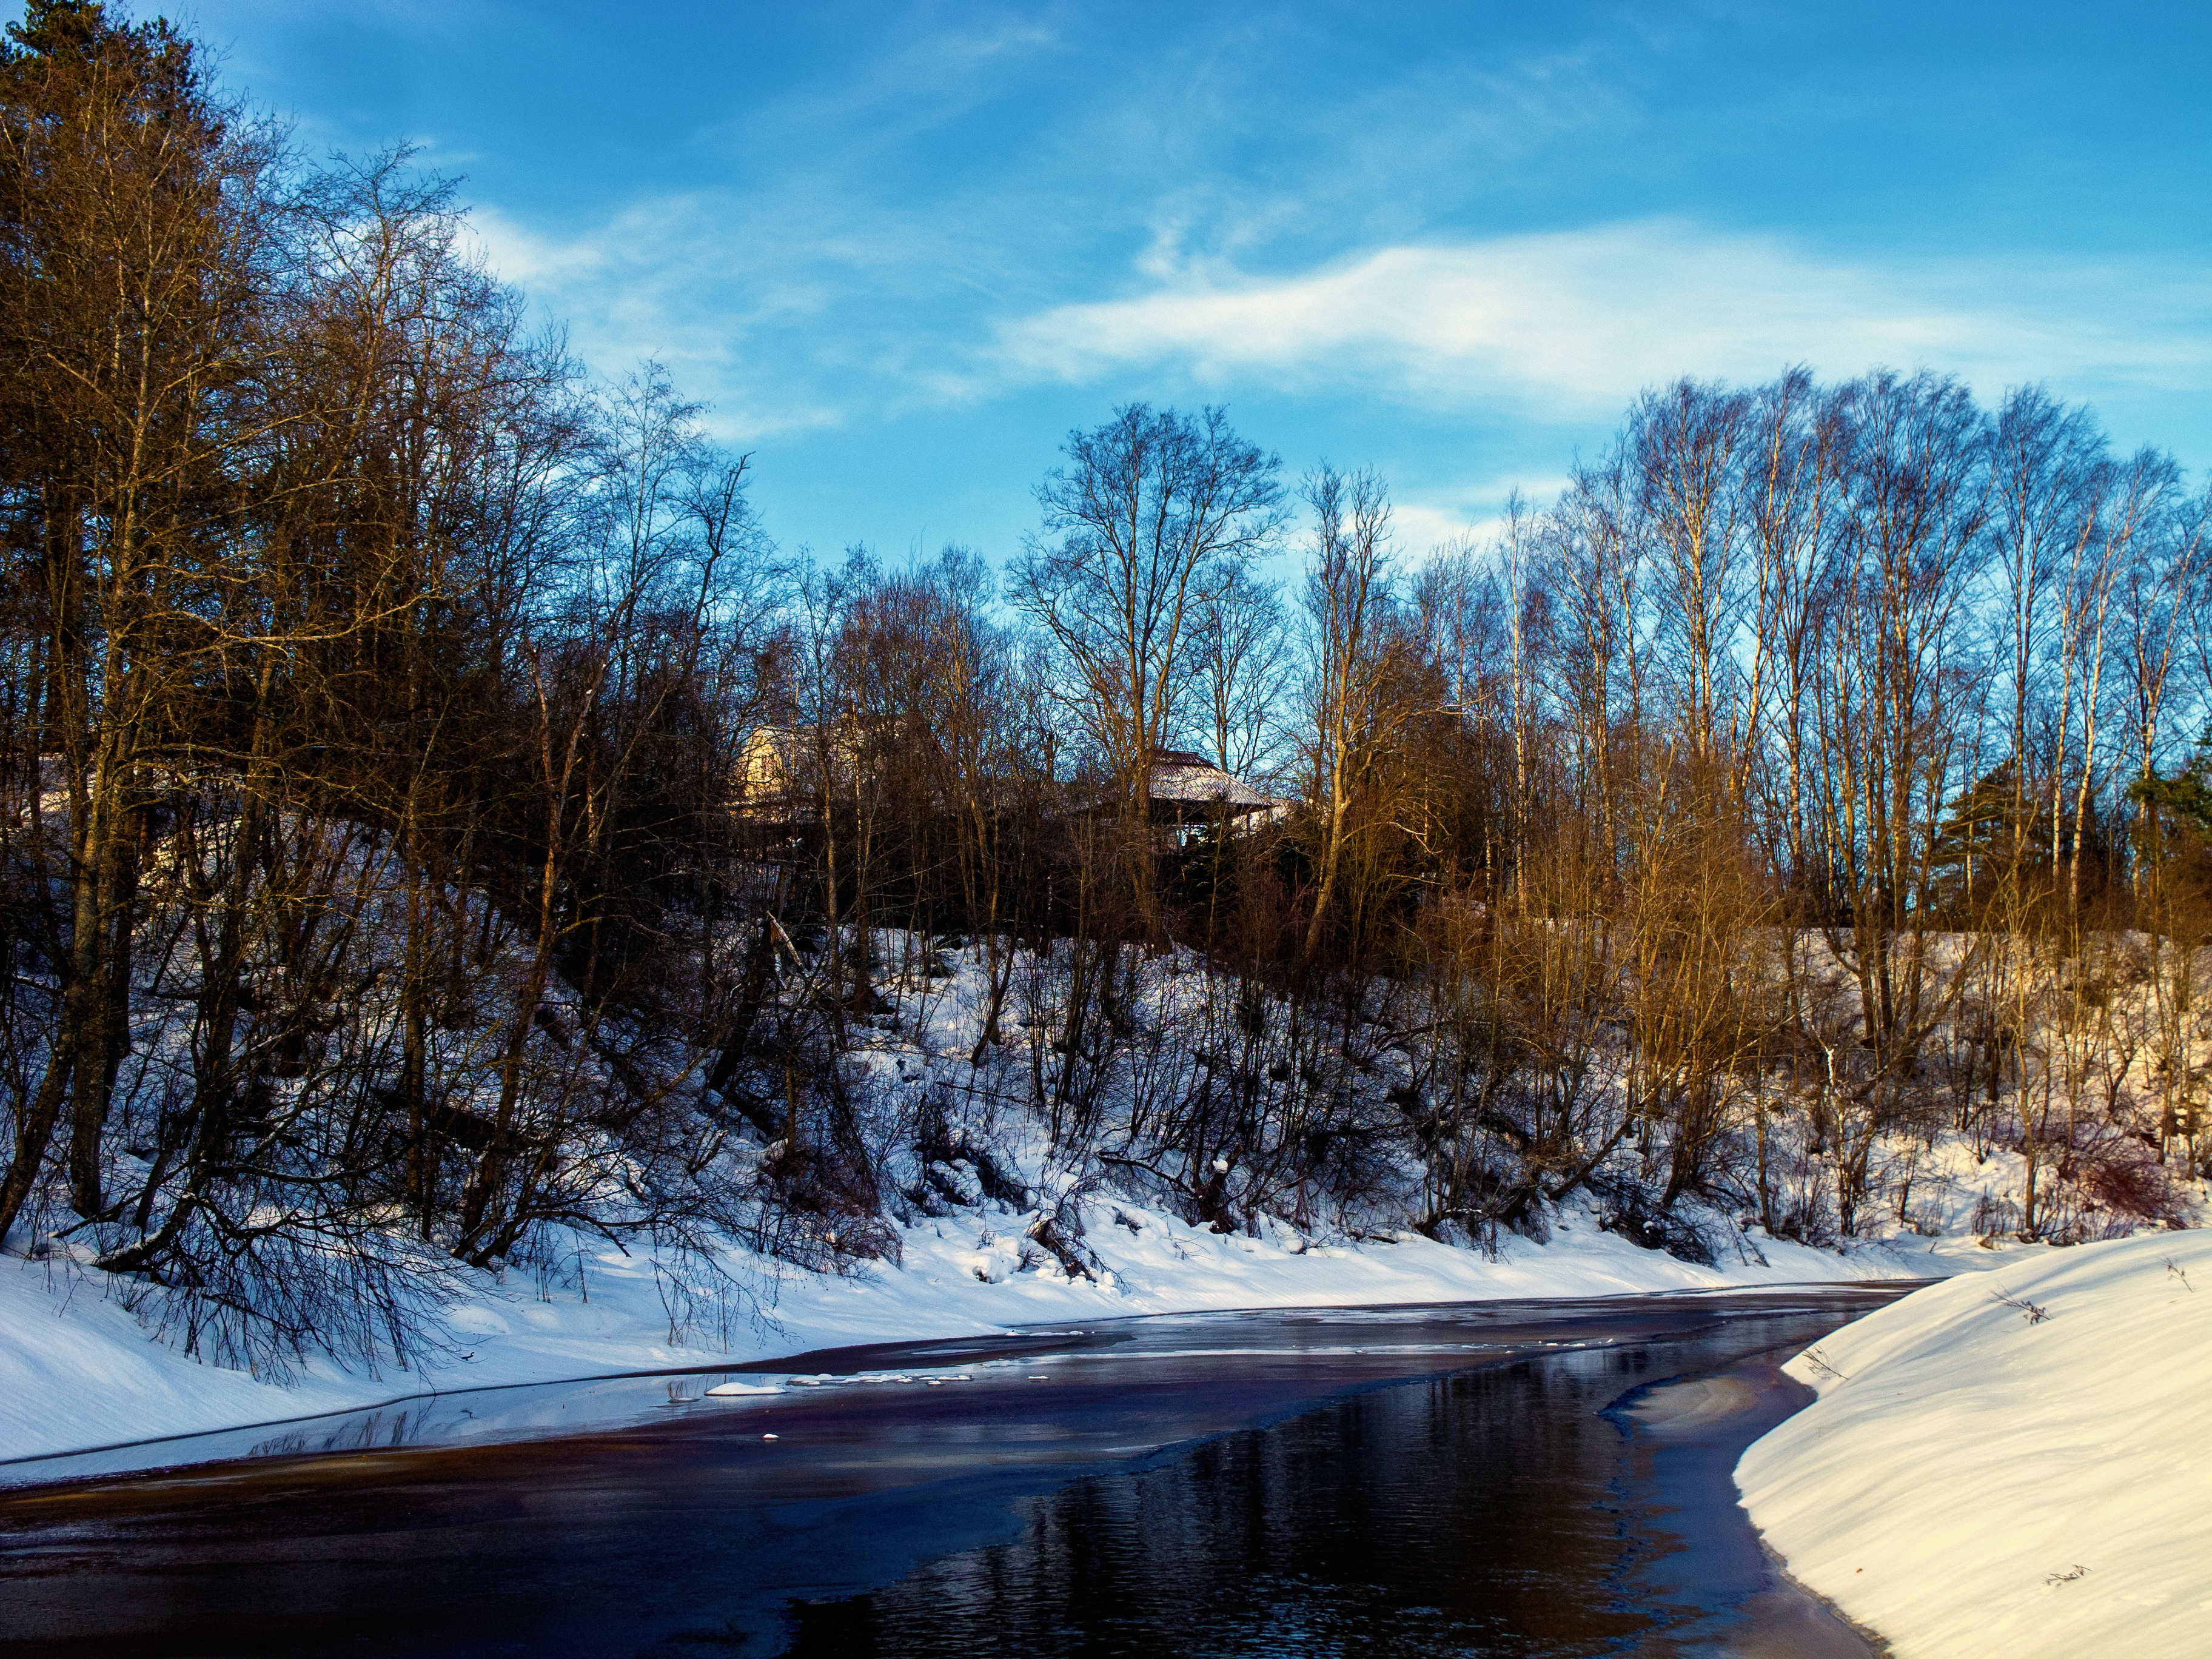
images, cloud, water, sky, plant, snow, natural landscape, natural environment, branch, fluvial landforms of streams, lake, sunlight, twig, wood, biome, watercourse, atmospheric phenomenon, bank, landscape, woody plant, tree, forest, frost, riparian zone, freezing, wetland, calm, horizon, lacustrine plain, stream, wildlife, winter, reservoir, pond, woodland, nature reserve, channel, reflection, floodplain, marsh, evening, loch, bridge, grass, creek, riparian forest, lake district, bog, road, rock, ocean, inlet